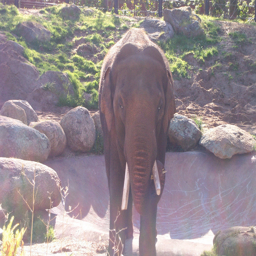
A large elephant standing up by some rocks.
there is a elephant that is standing next to rocks
Elephant in rocky zoo enclosure on a sunny day.
An elephant looking straight at the camera on a sunny day
An elephant with broken tusks stands in front of a hill and boulders.